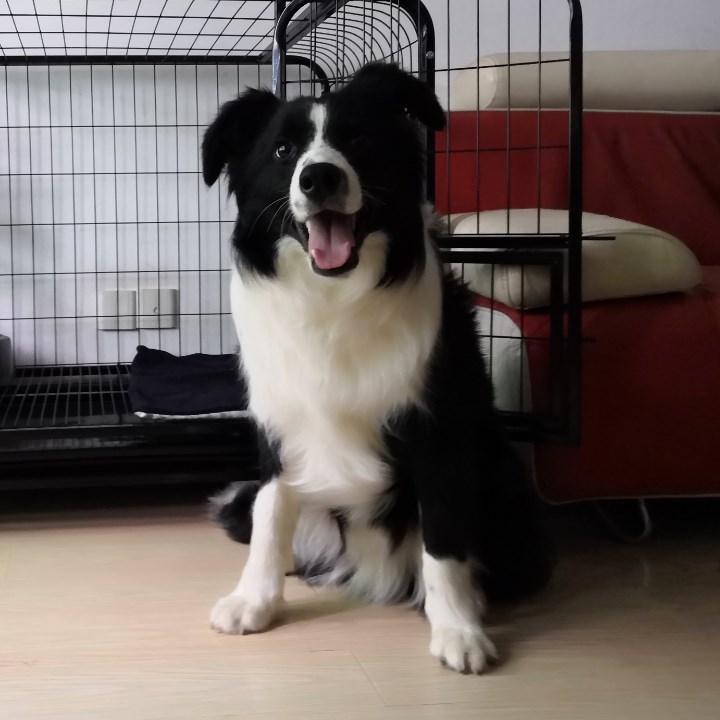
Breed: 2594-n000109-Border_collie